Beauchief Abbey

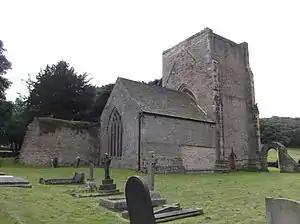
Beauchief Abbey from the north-east

The abbey was of the Premonstratensian order founded by Saint Norbert at Prémontré in France. Members of the order are known as White Canons. Beauchief was a small house comprising around 12 to 15 canons plus lay brothers. It had the full range of monastic buildings including the abbey church, cloisters, chapter house, dormitory and refectory. A stream provided water to the Abbey and to fish ponds.